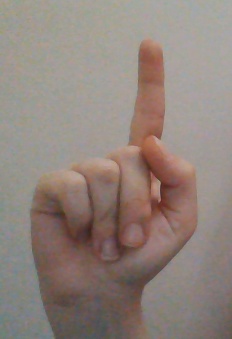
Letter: bb